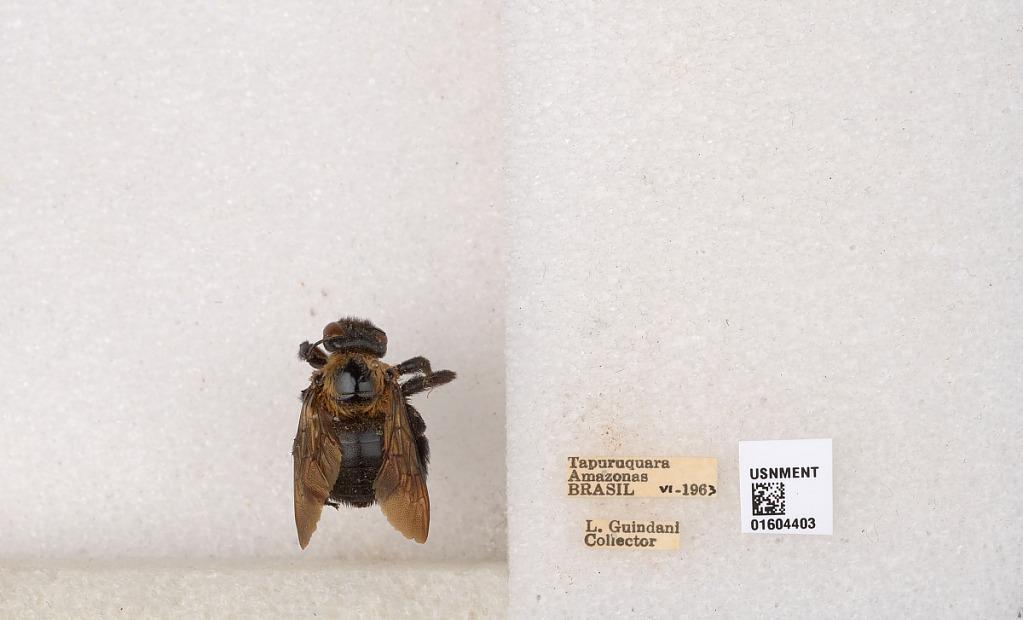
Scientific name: Xylocopa (Neoxylocopa) similis Smith
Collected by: L. Guindani
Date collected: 1963-6-1
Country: Brazil
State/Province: Amazonas
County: Santa Isabel do Rio Negro
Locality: Tapuruquara